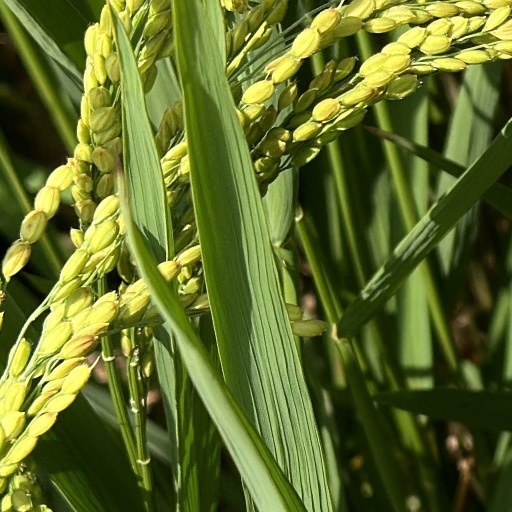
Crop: rice